German corvette Hiddensee

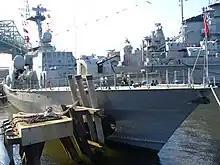
"Hiddensee" as a museum ship

After decommissioning in April 1991, she was transferred to the United States Navy. As USNS "Hiddensee" (185NS9201), the ship was extensively evaluated at the Naval Air Warfare Center at Solomons, Maryland, and used for naval exercises. Following naval budget cuts, the ship was removed from service in April 1996, and joined the Battleship Cove fleet on 14 June 1997.